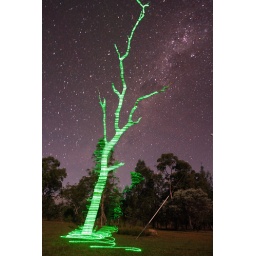
A dead tree illuminated by a green laser with the Crux region of the sky as a backdrop.